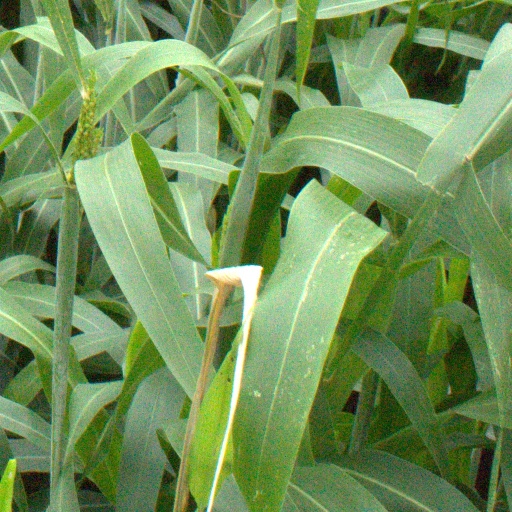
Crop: sorghum